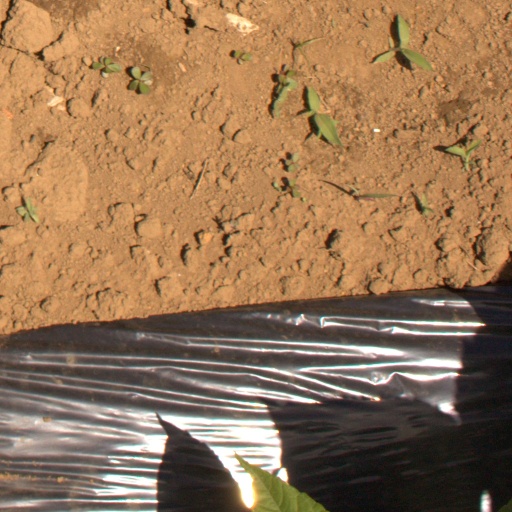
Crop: Jerusalem artichoke